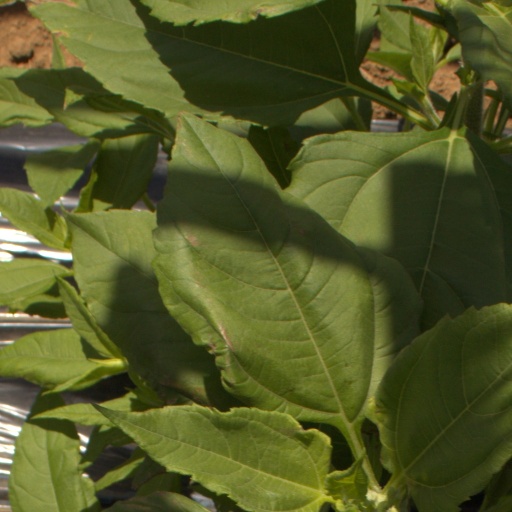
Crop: Jerusalem artichoke